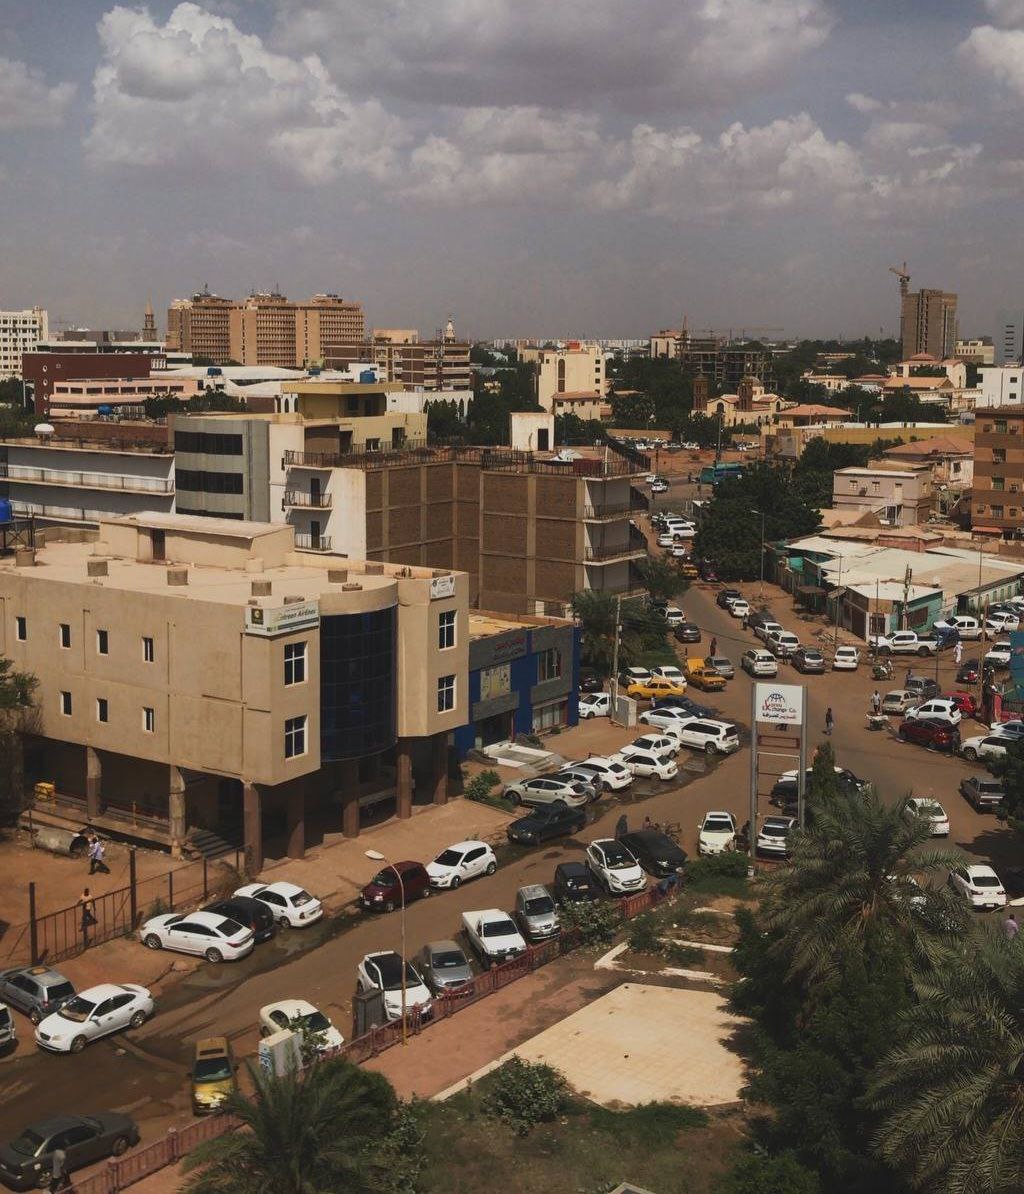
الوصف بالفصحى: صورة توضح مشهد حي من أحياء مدينة الخرطوم المليء بالحياة.
الوصف بالعامية السودانية: صورة توضح حي من أحياء مدينة الخرطوم.
التصنيف: Urban & City Life